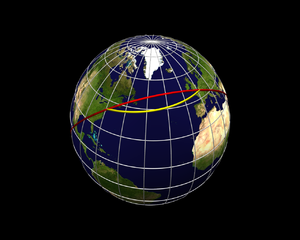
Loxodromie (en jaune) et orthodromie (en rouge) entre Paris et New-York
Une loxodromie, est une courbe qui coupe les méridiens d'une sphère sous un angle constant. C'est la trajectoire suivie par un navire qui suit un cap constant.
L'orthodromie désigne le chemin le plus court entre deux points d'une surface. Sur une sphère, c'est le plus petit des deux arcs du grand cercle joignant les deux points.